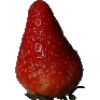
Label: Strawberry 1